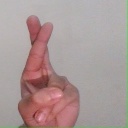
अक्षर: र